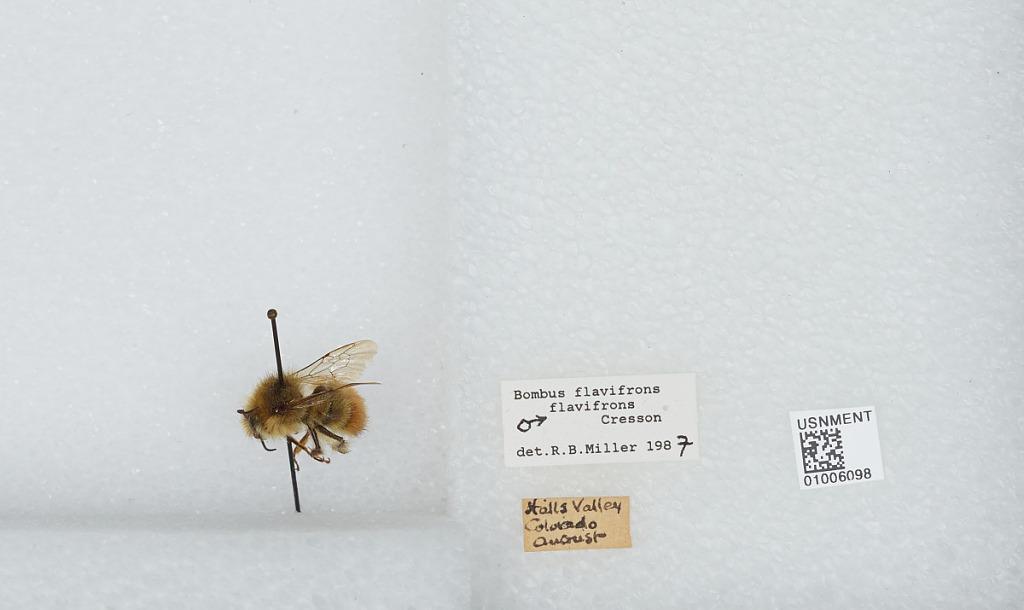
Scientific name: Bombus (Pyrobombus) flavifrons Cresson
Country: United States
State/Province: Colorado
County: Gunnison
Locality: Halls Valley
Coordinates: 40.2441, -103.964